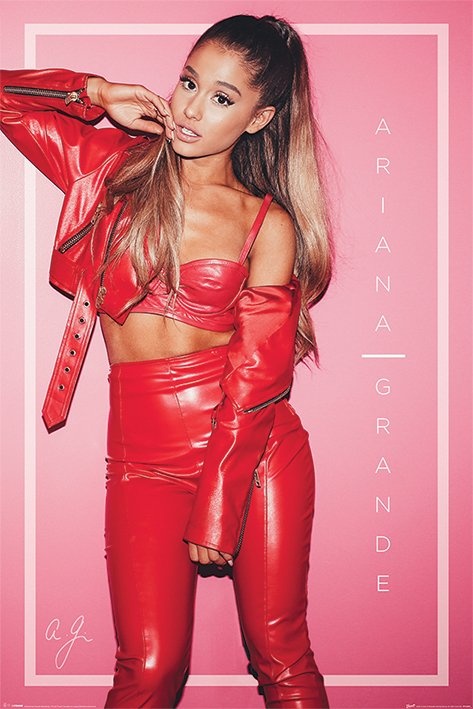
Ariana Grande Red Maxi Poster
Ariana Grande Red 61 x 91.5cm maxi poster
Brand: Koolpixnz
Category: Arts & Entertainment > Hobbies & Creative Arts > Musical Instrument & Orchestra Accessories